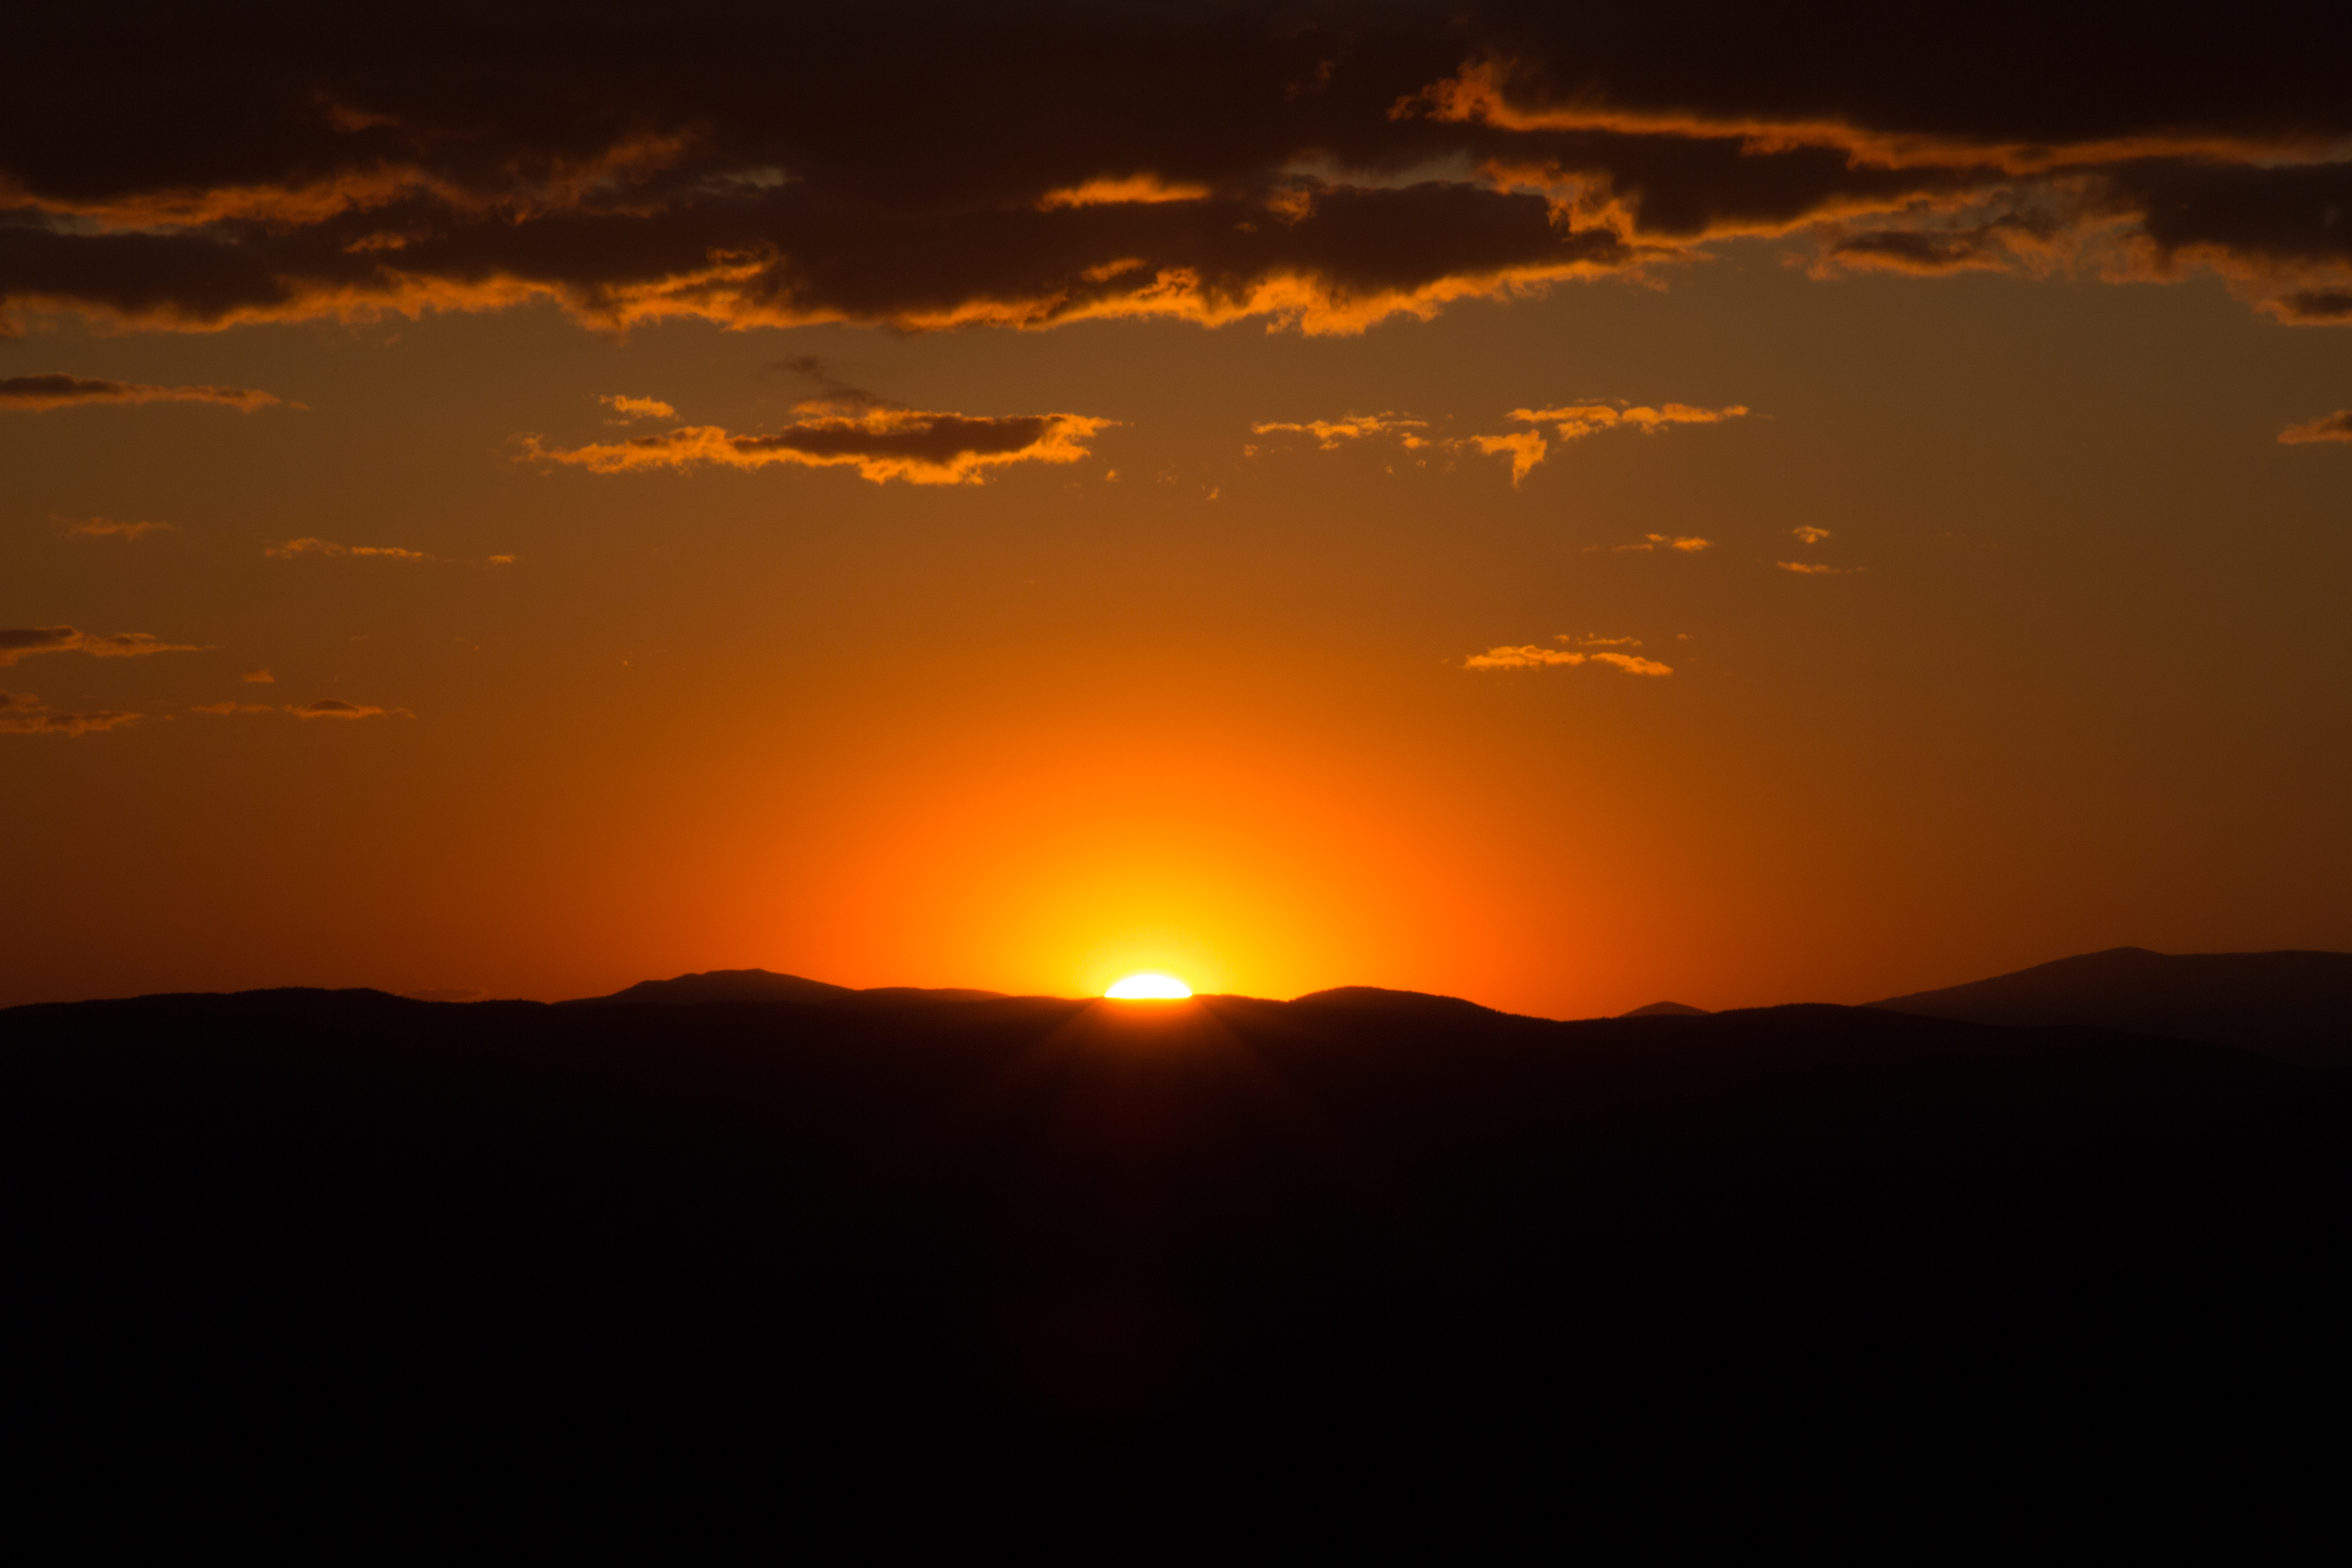
sky, afterglow, sunset, horizon, sunrise, red sky at morning, evening, sun, heat, dusk, morning, atmospheric phenomenon, ecoregion, orange, cloud, sunlight, atmosphere, calm, astronomical object, dawn, landscape, photography, geological phenomenon, hill, plain